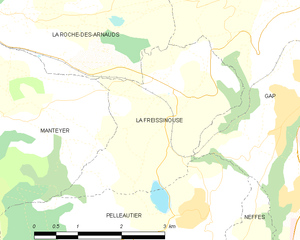
Carte des communes françaises: La Freissinouse